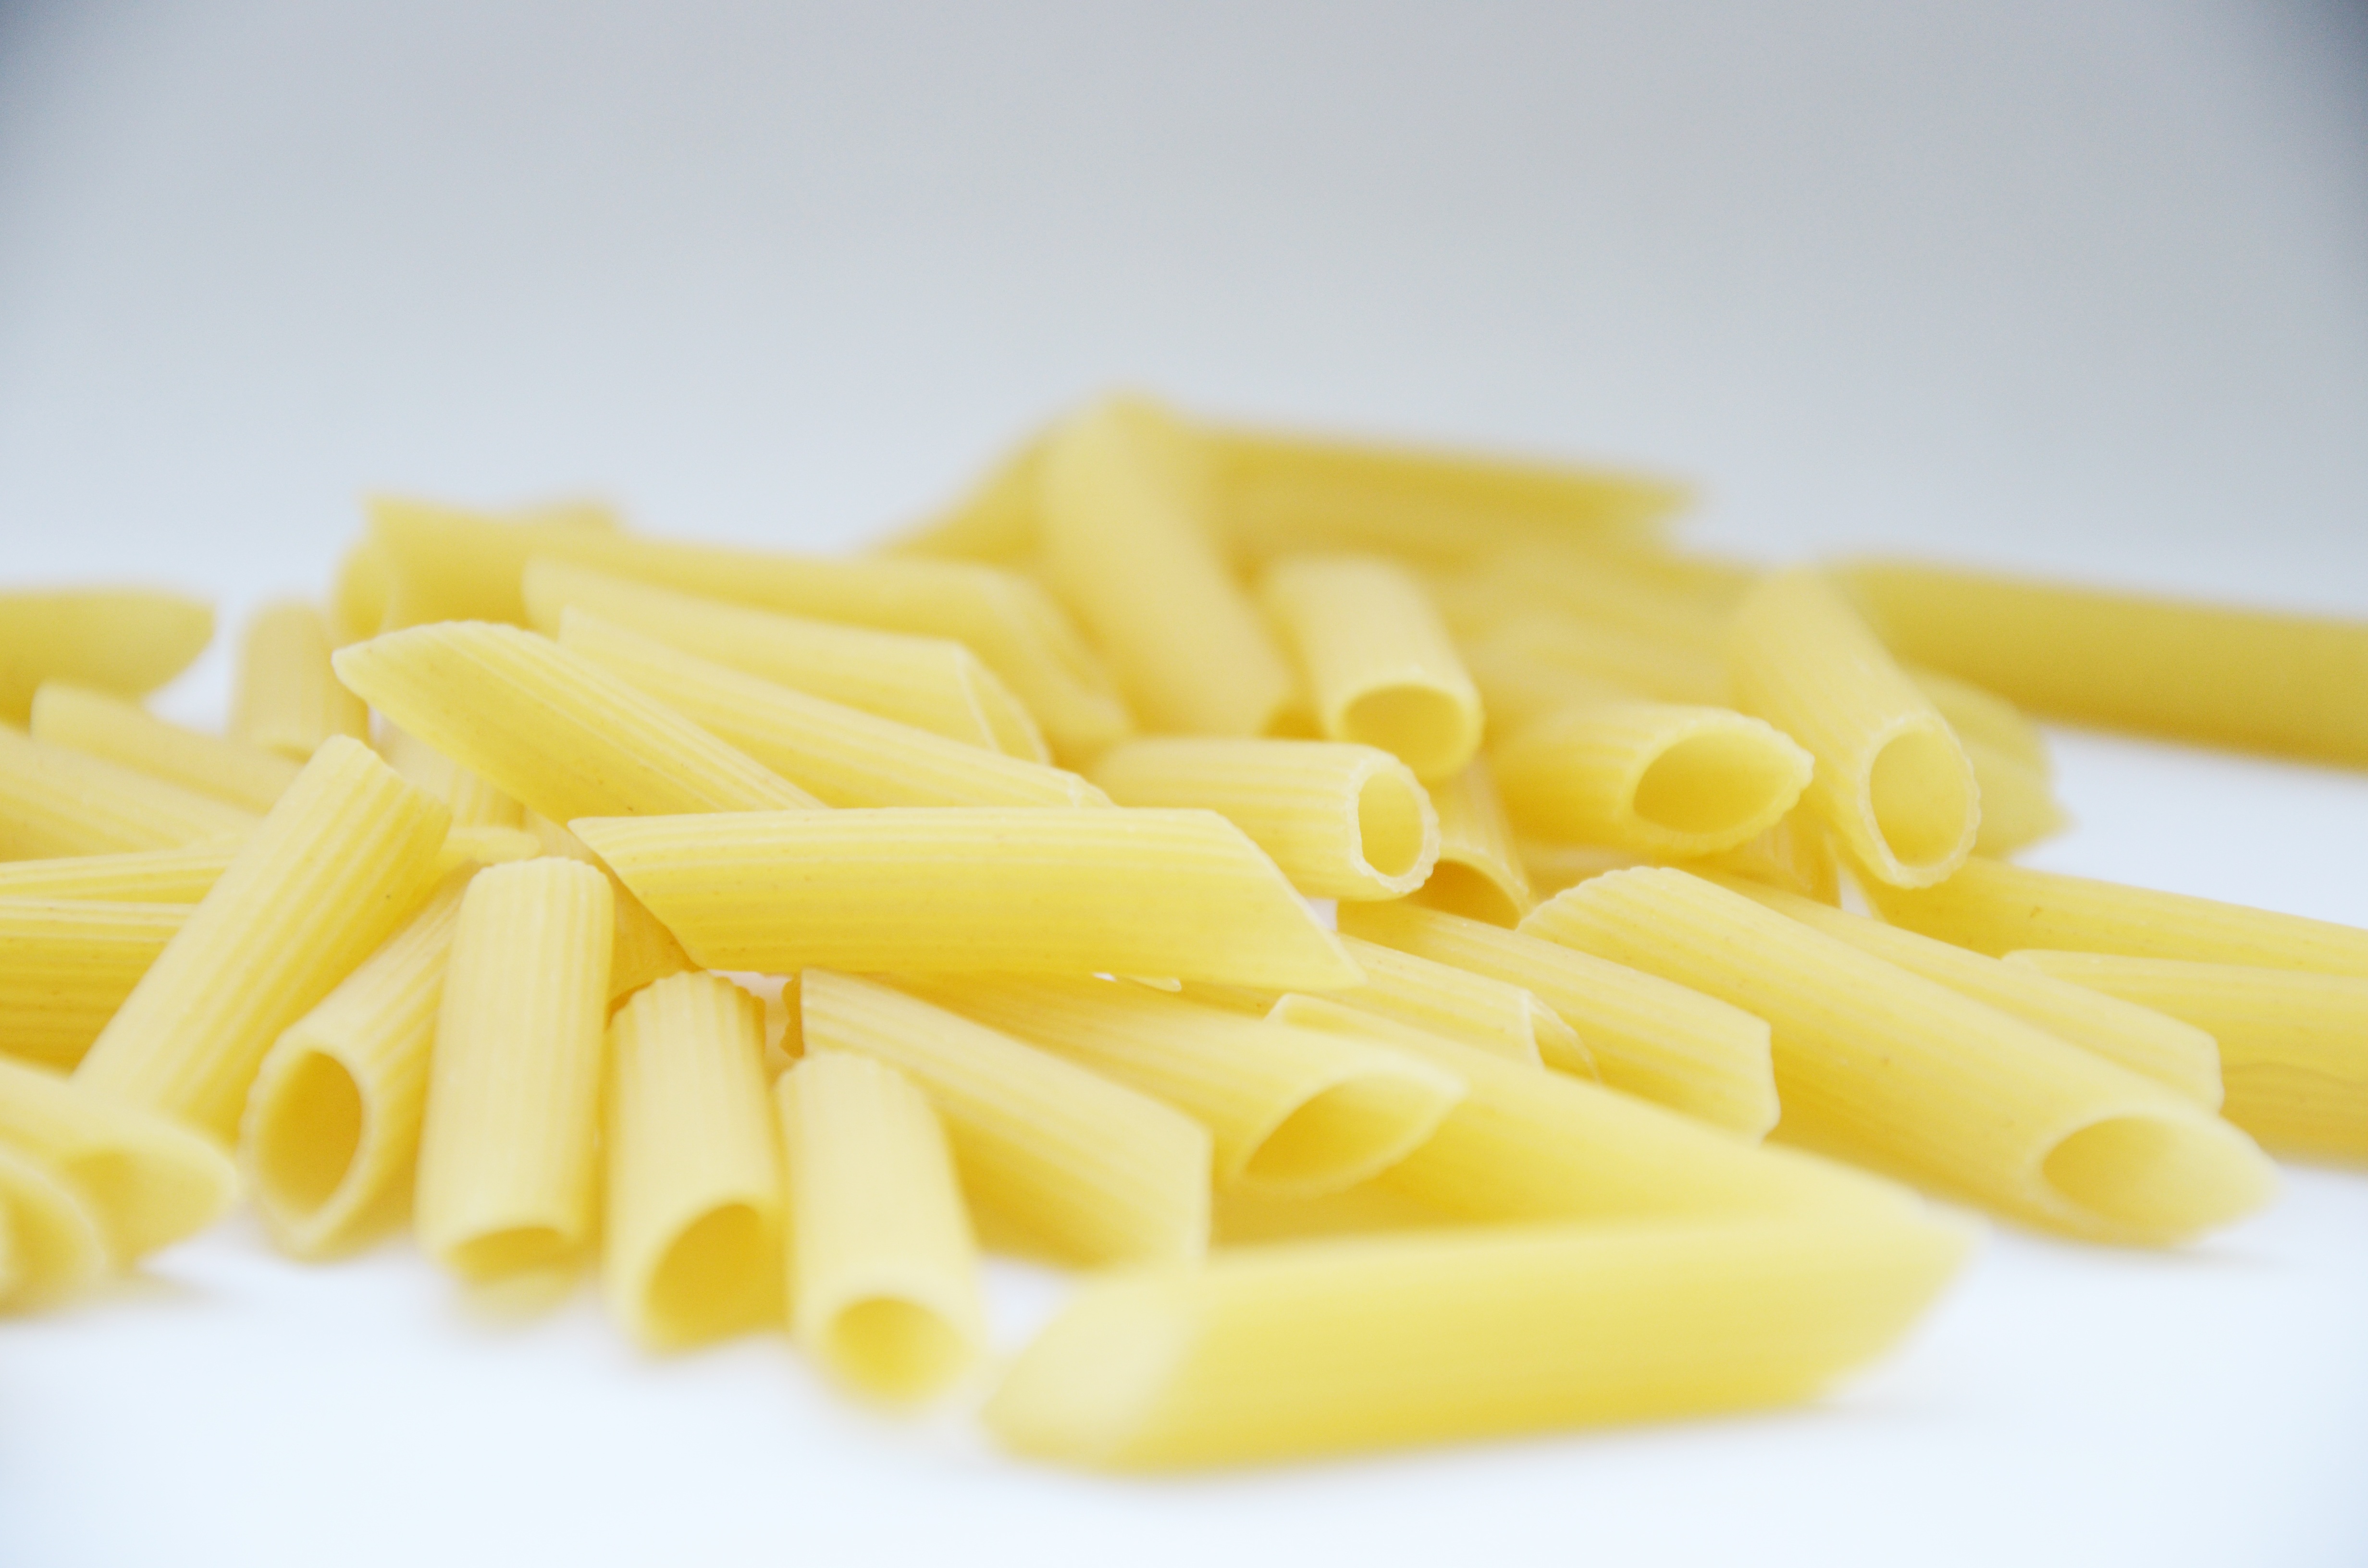
dish, food, produce, vegetable, kitchen, yellow, cuisine, pasta, nutrition, penne, spaghetti, french fries, italian food, european food, cheddar cheese